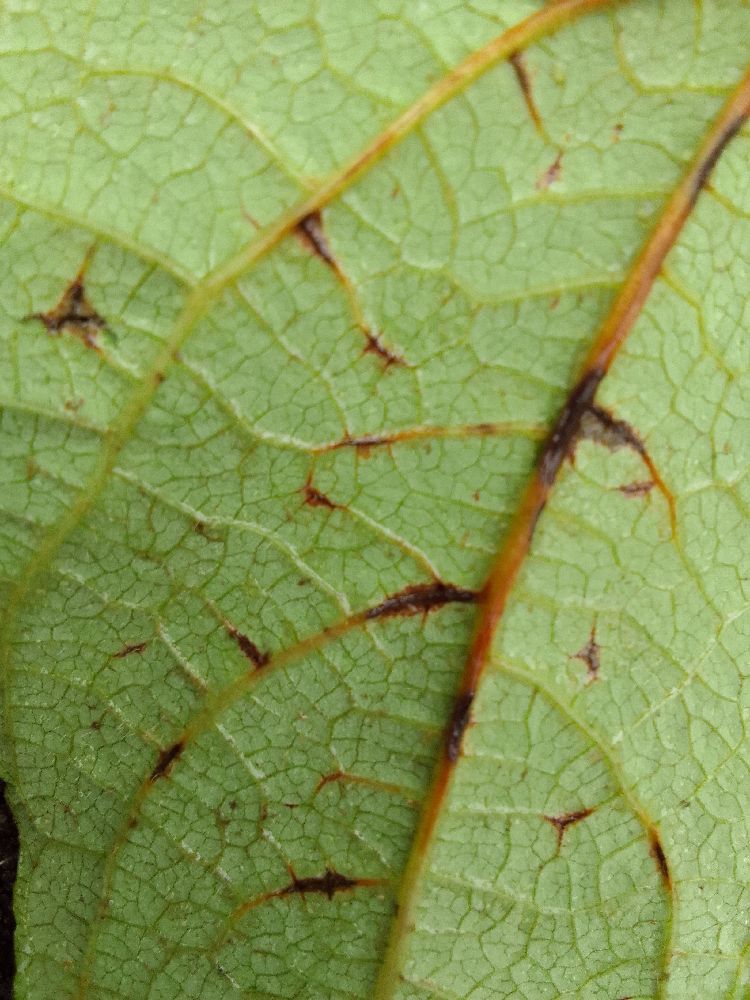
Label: anthracnose